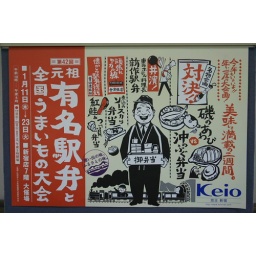
Famous train lunch box - &amp;quot;Eki-ben&amp;quot; exhibit at Keio department store in Shinjuku.